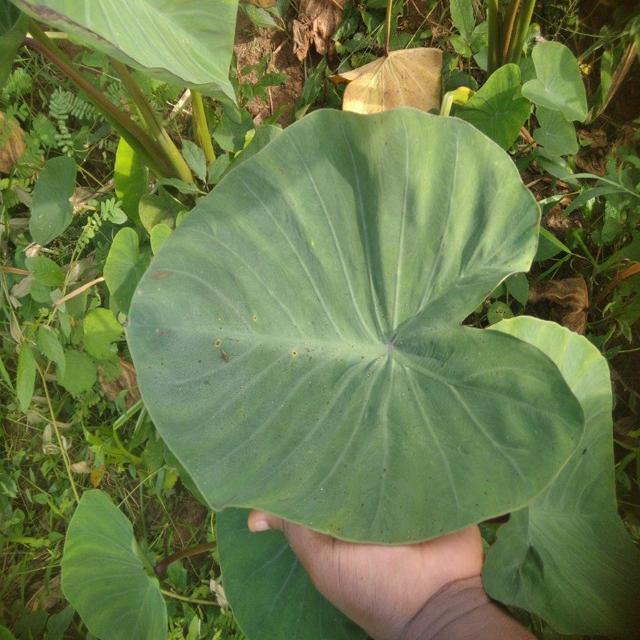
Label: Healthy